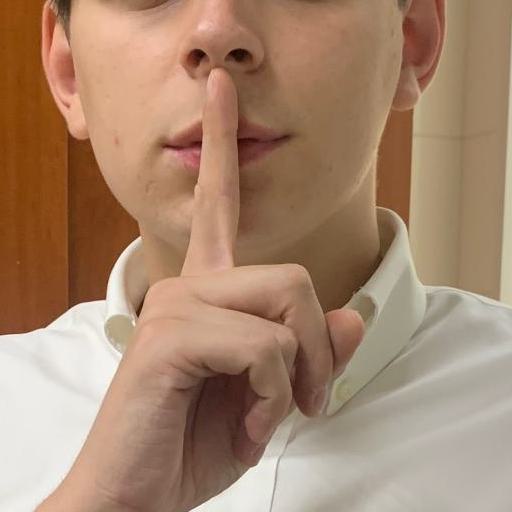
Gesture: mute